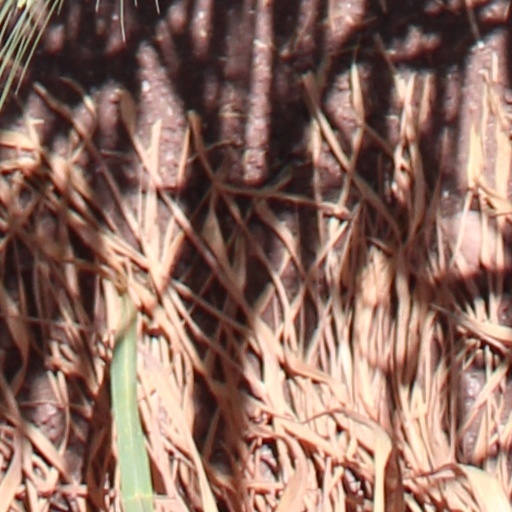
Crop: wheat